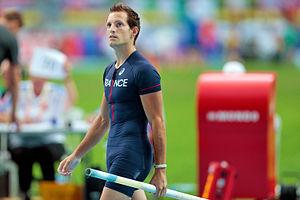
Renaud Lavillenie, né le 18 septembre 1986 à Barbezieux-Saint-Hilaire, est un athlète français, spécialiste du saut à la perche, champion olympique à Londres en 2012.
Avec 52 médailles, dont 13 en or, récoltées depuis les premiers championnats du monde d'athlétisme en 1983 à Helsinki jusqu'aux derniers mondiaux de Londres en 2017, la France est le 14ᵉ pays le plus médaillé de l'histoire des mondiaux d'athlétisme.